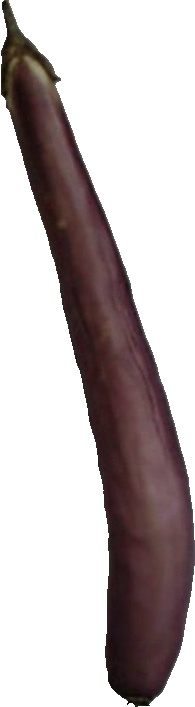
Label: eggplant_long_1